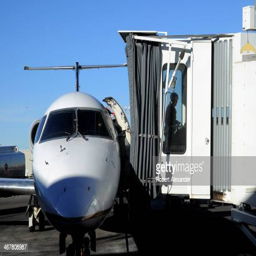
passengers disembark from a jet at the gate